Arthur Maxwell, 11th Baron Farnham

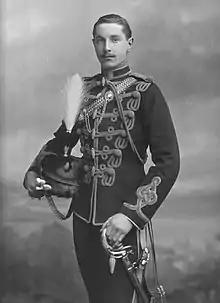
The Hon. Arthur Maxwell, as he was at the time, photographed 2 December 1899, in Levée Dress, 2nd Lieutenant, 10th (Prince of Wales's Own Royal) Hussars.

The Rt Hon. Arthur Kenlis Maxwell, 11th Baron Farnham, (2 October 1879 – 5 February 1957), was a British Army officer, an Irish representative peer and a Nova Scotia baronet.